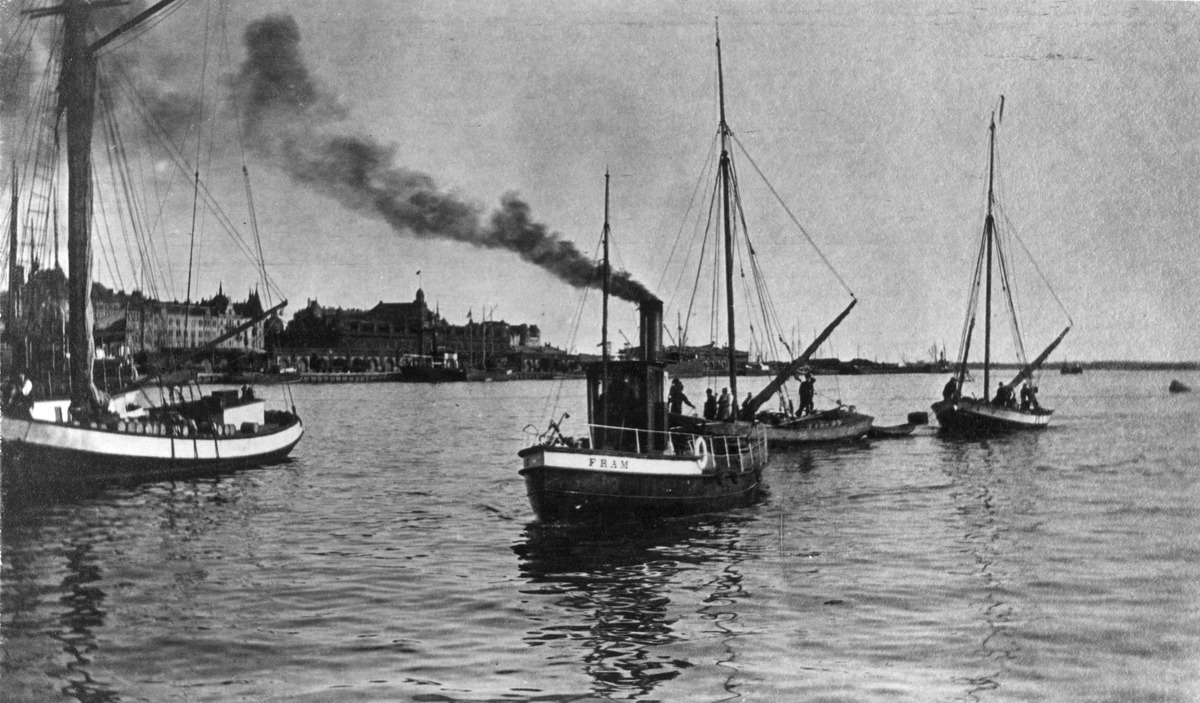
Hinaaja Fram hinaa Eteläsatamaan syysmarkkinoille saapuvia kalastaja-aluksia
sisällön kuvaus: Hinaaja Fram hinaa Eteläsatamaan syysmarkkinoille saapuvia kalastaja-aluksia. mustavalkoinen
Ajankohta: kuvausaika 1910 n
Paikka: Suomi, Uusimaa, Helsinki, Eteläsatama
Aiheet: laivat hinaajat, kalastusalukset, satama